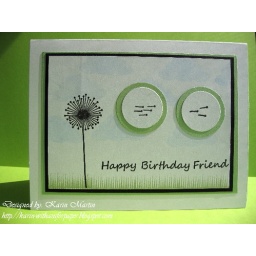
Stamped light blue clouds in the background...Don't know if they show too well in the photo.